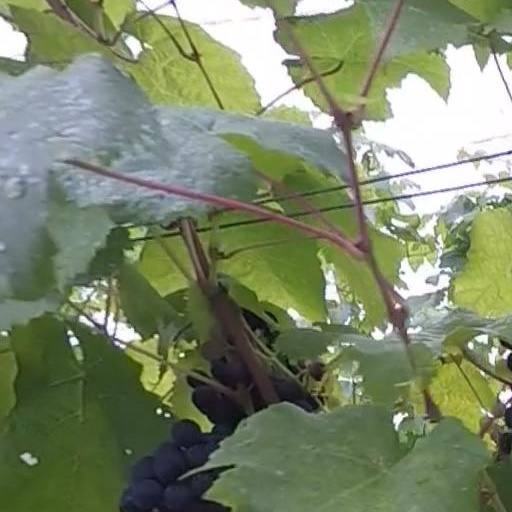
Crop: grape